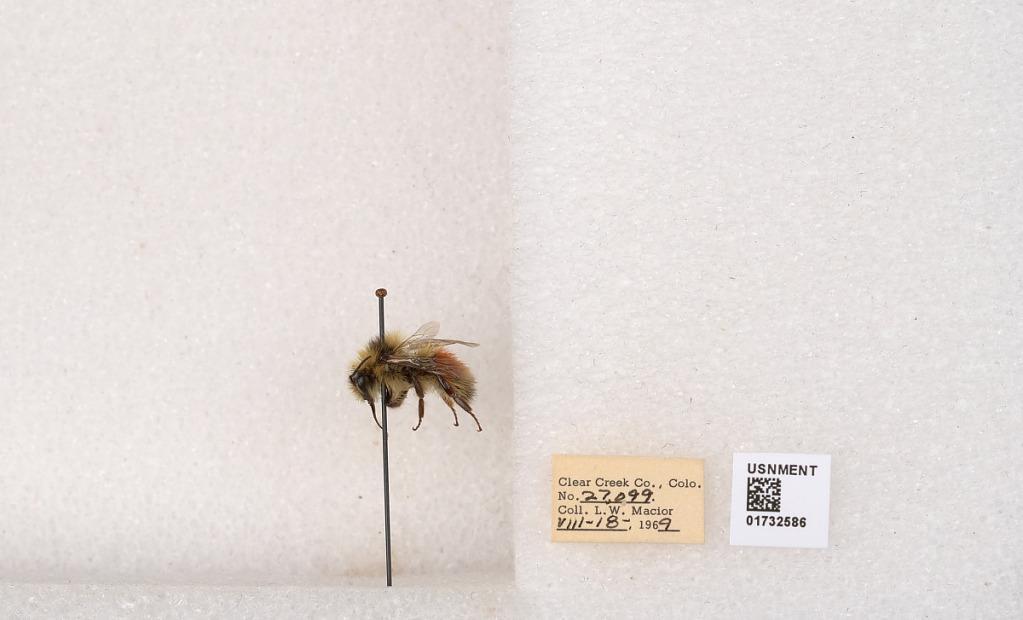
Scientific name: Bombus (Pyrobombus) sylvicola Kirby
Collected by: L. Macior
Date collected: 1969-8-18
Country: United States
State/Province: Colorado
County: Clear Creek
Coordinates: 39.7006, -105.694